A. H. S. Ataul Karim

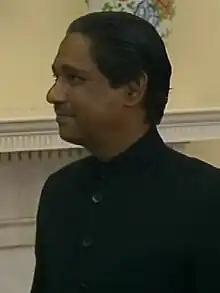
Ataul Karim in 1988

A. H. S. Ataul Karim (c. 1932 - 28 July 2010) was a Bangladesh diplomat, foreign secretary, and former Ambassador of Bangladesh to the United States. He was also a Permanent Representative of Bangladesh to the United Nations.